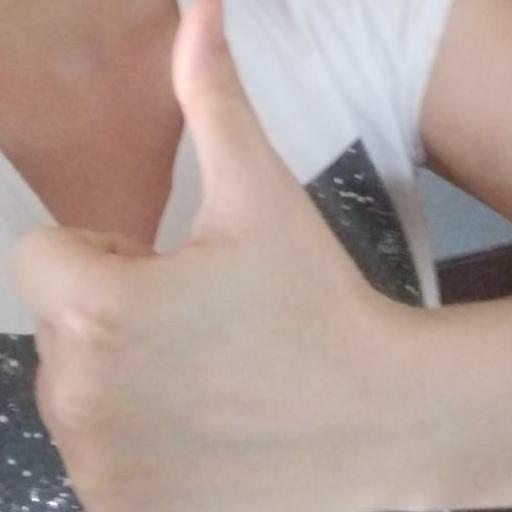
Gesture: like